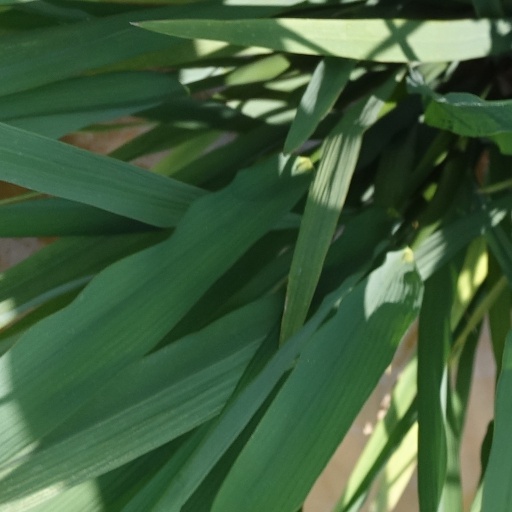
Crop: rice